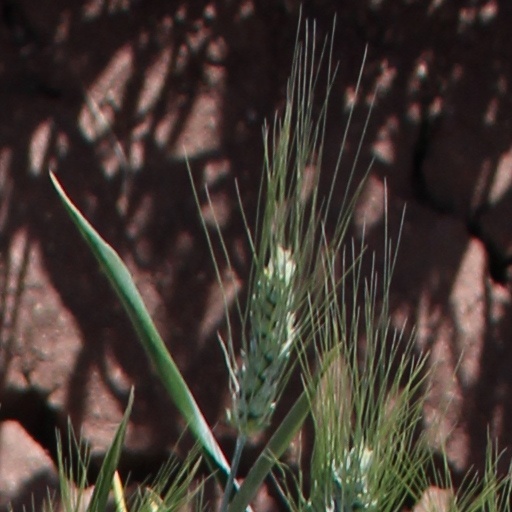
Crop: wheat